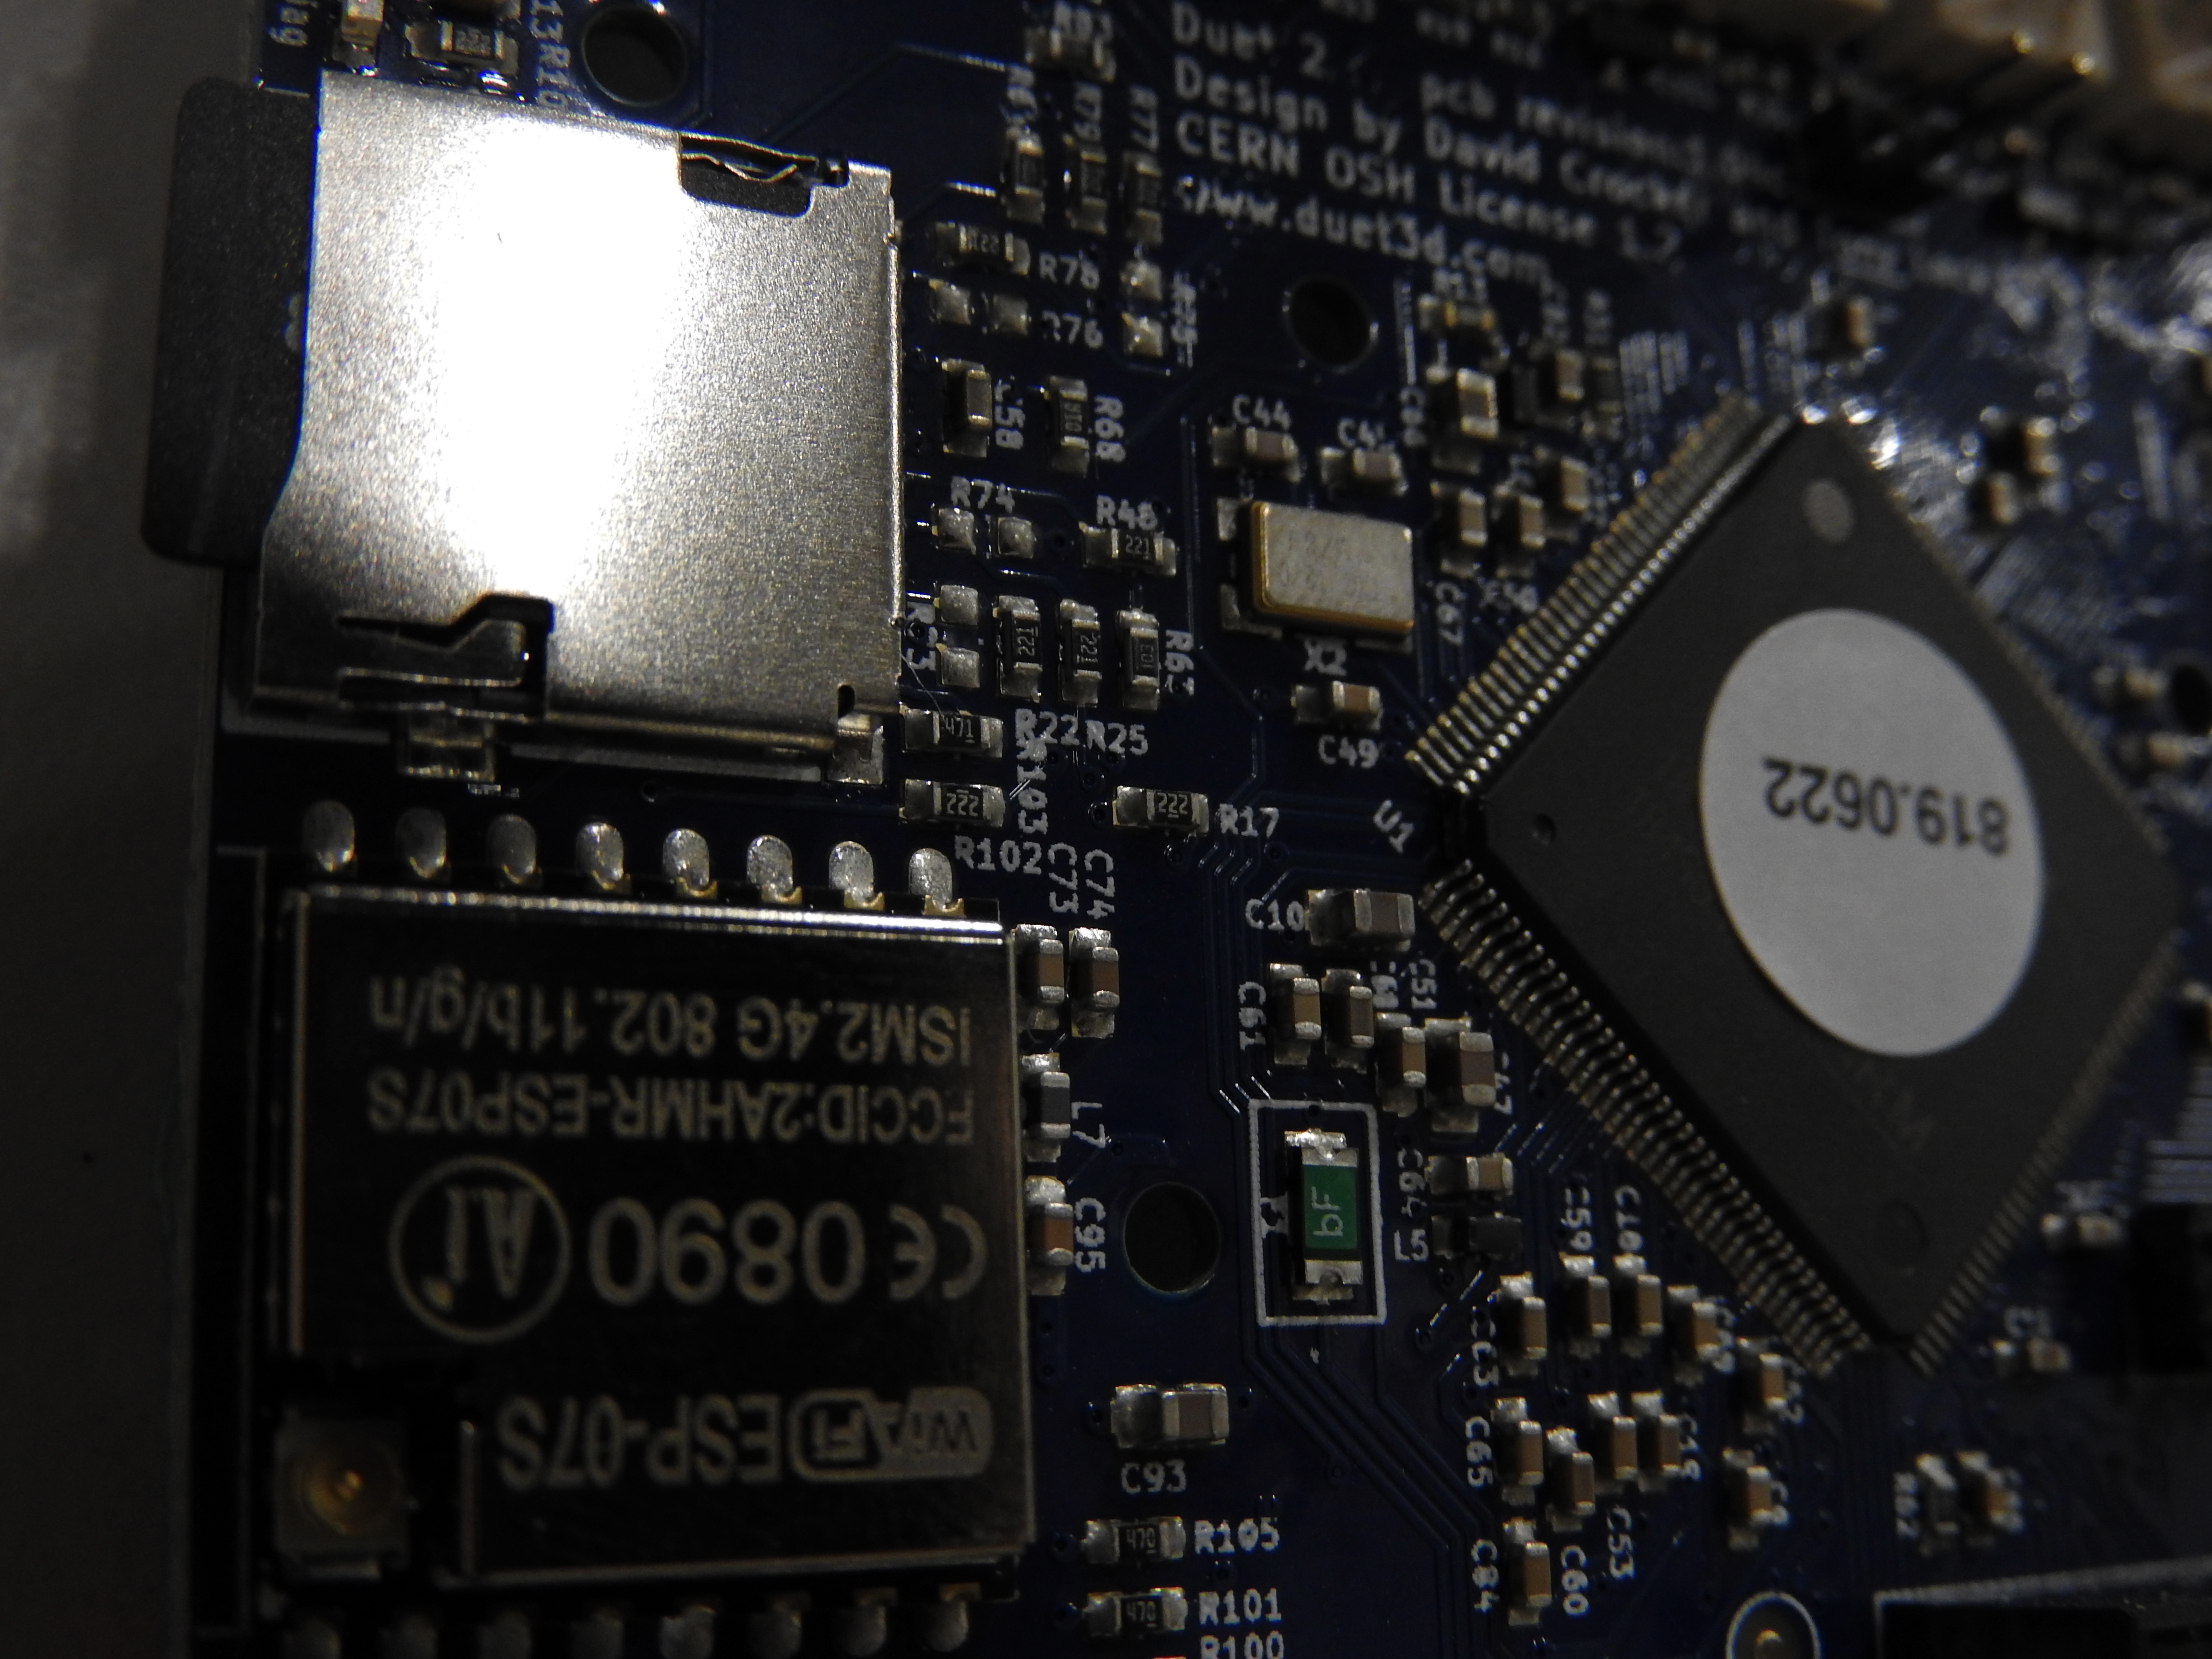
duet card, wireless, macro, motherboard, 3d printer, numerical control, ethernet, High Power Rating, computer hardware, electronics, electronic component, circuit component, technology, computer component, electronic engineering, electronic device, cpu, personal computer hardware, passive circuit component, circuit prototyping, network interface controller, electronics accessory, microcontroller, I o card, transistor, electrical network